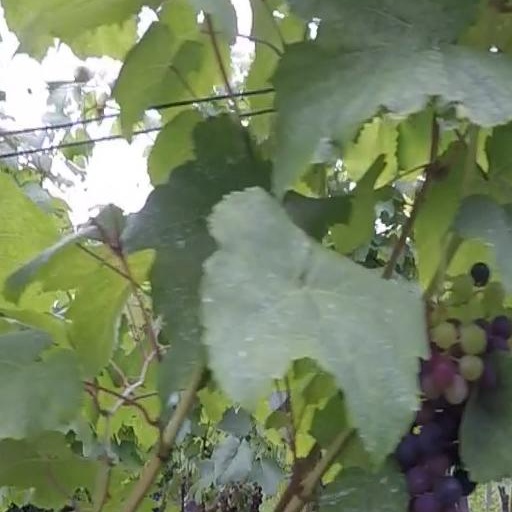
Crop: grape